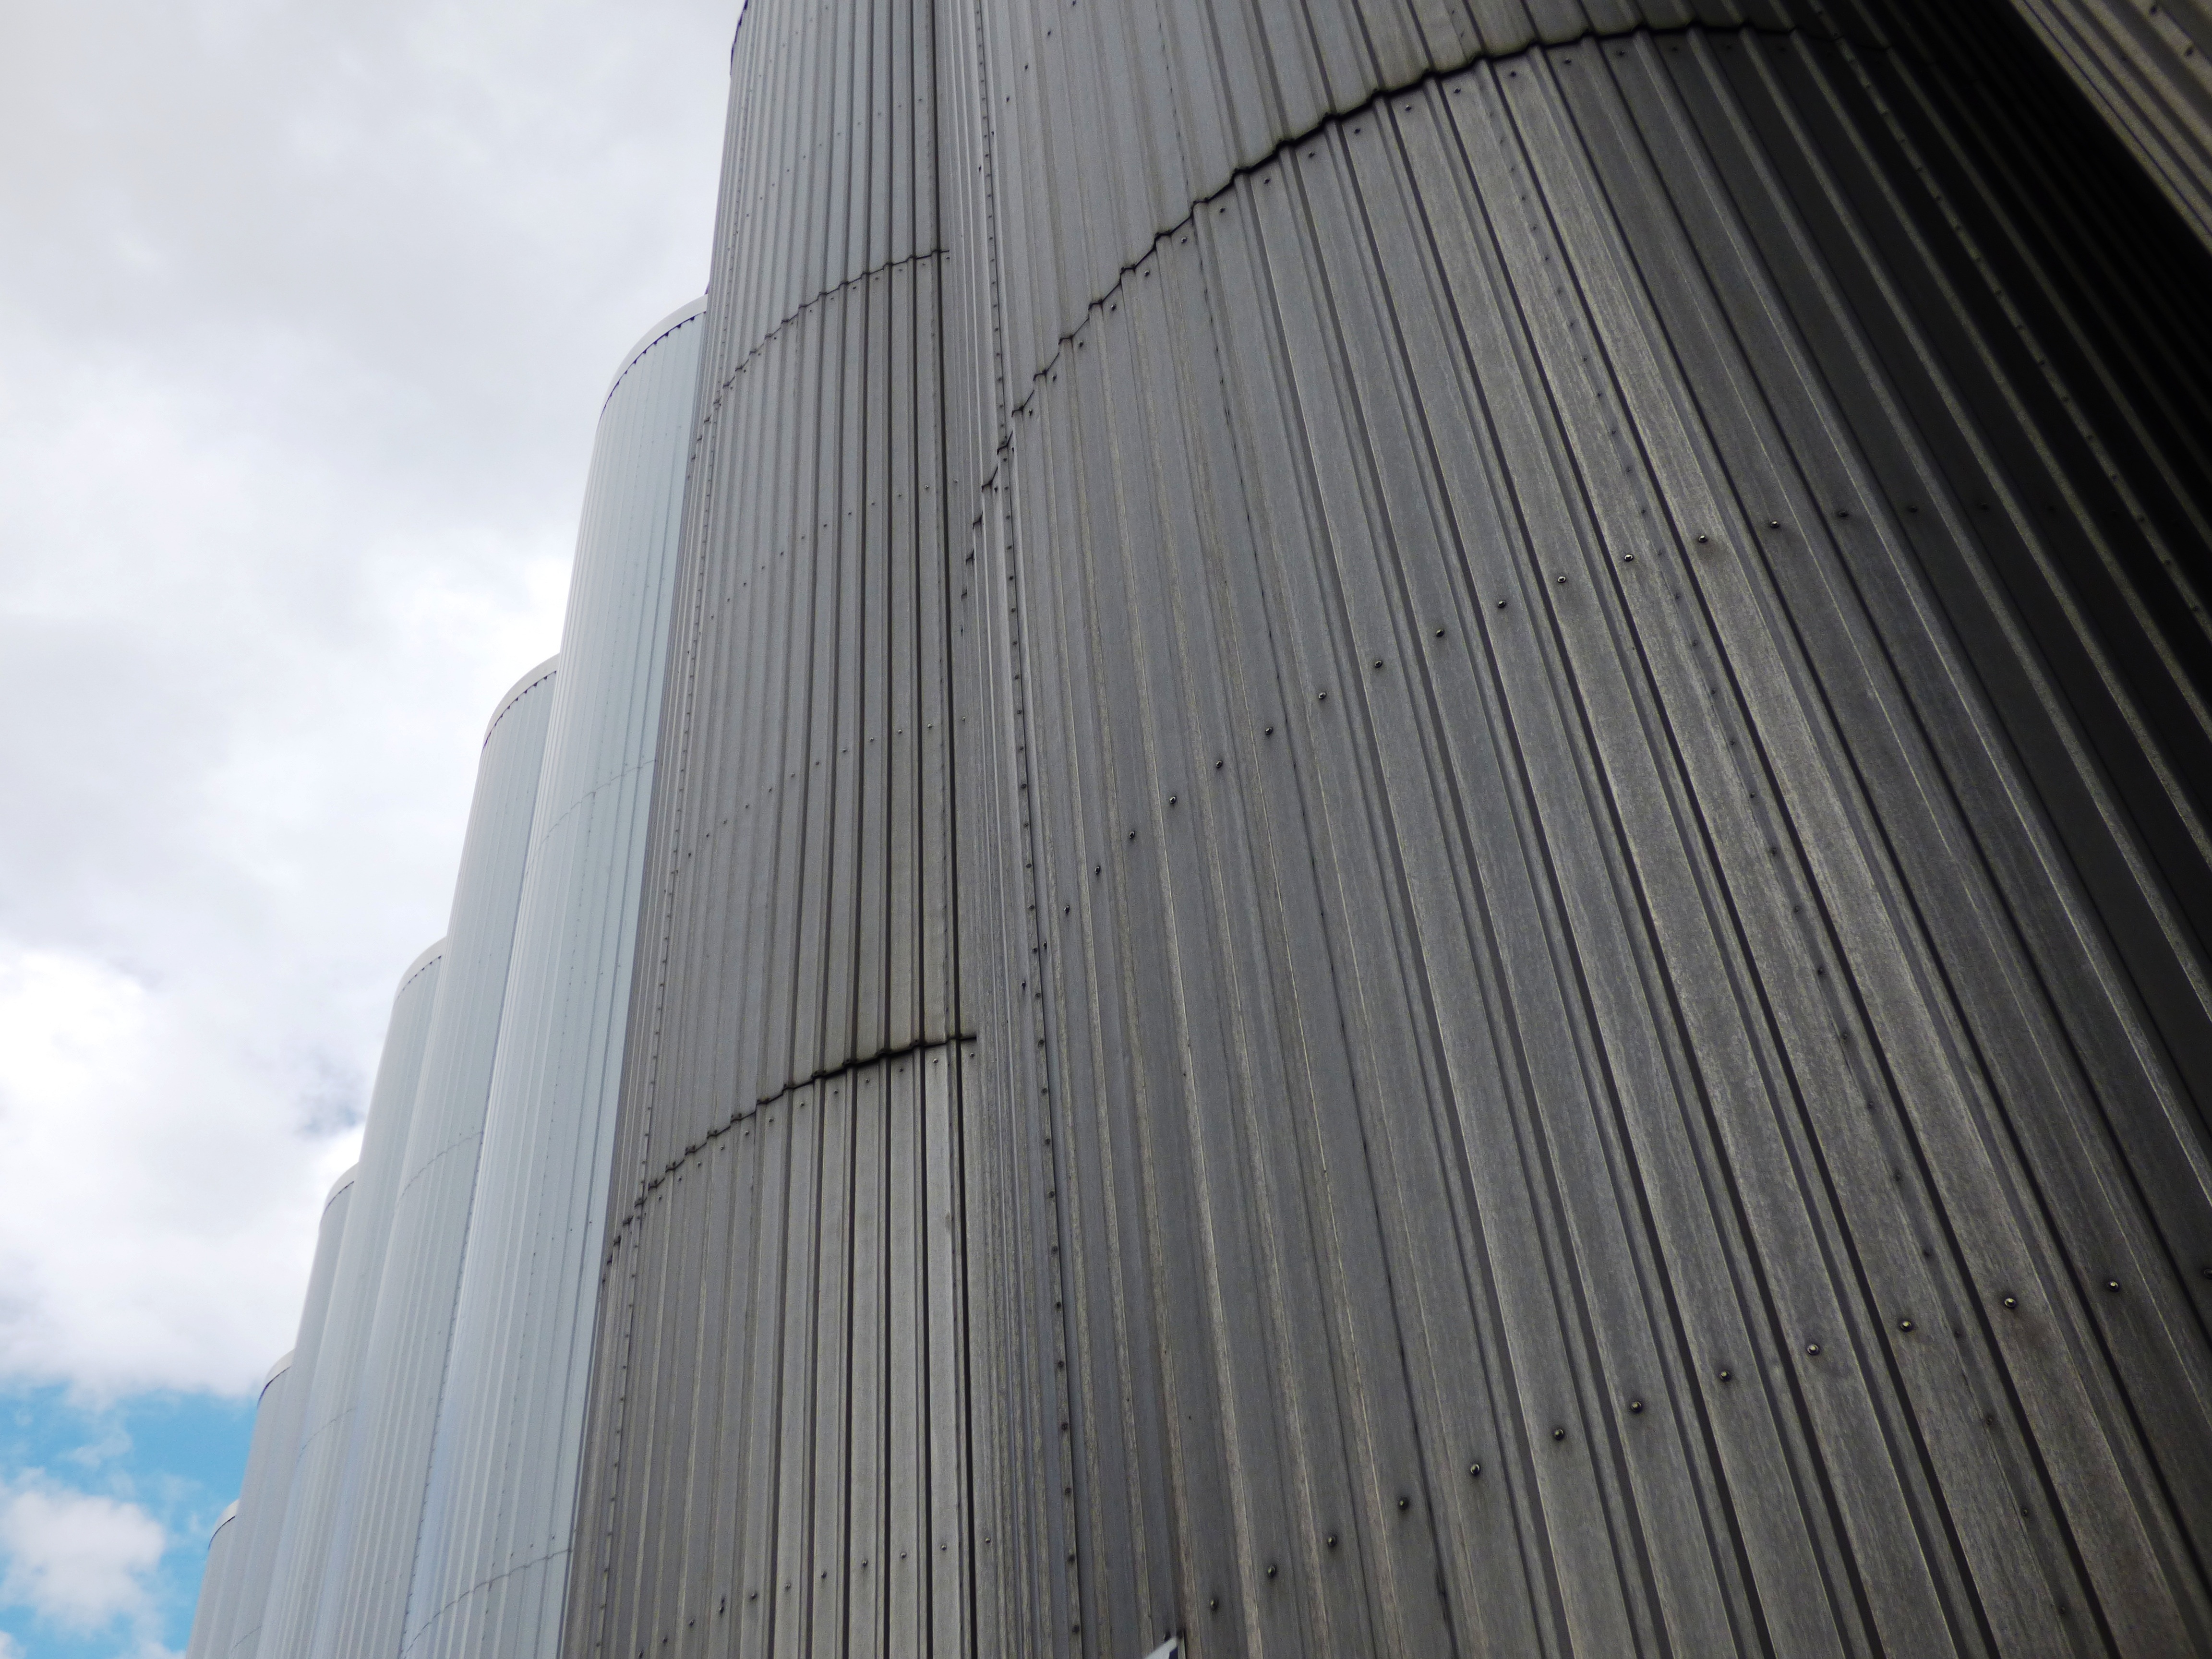
architecture, technology, roof, building, skyscraper, line, metal, facade, industrial, factory, material, beer, silo, tanks, production, company, brewery, the industry, fermentation, vat, the tank, vats, the production of, tychy